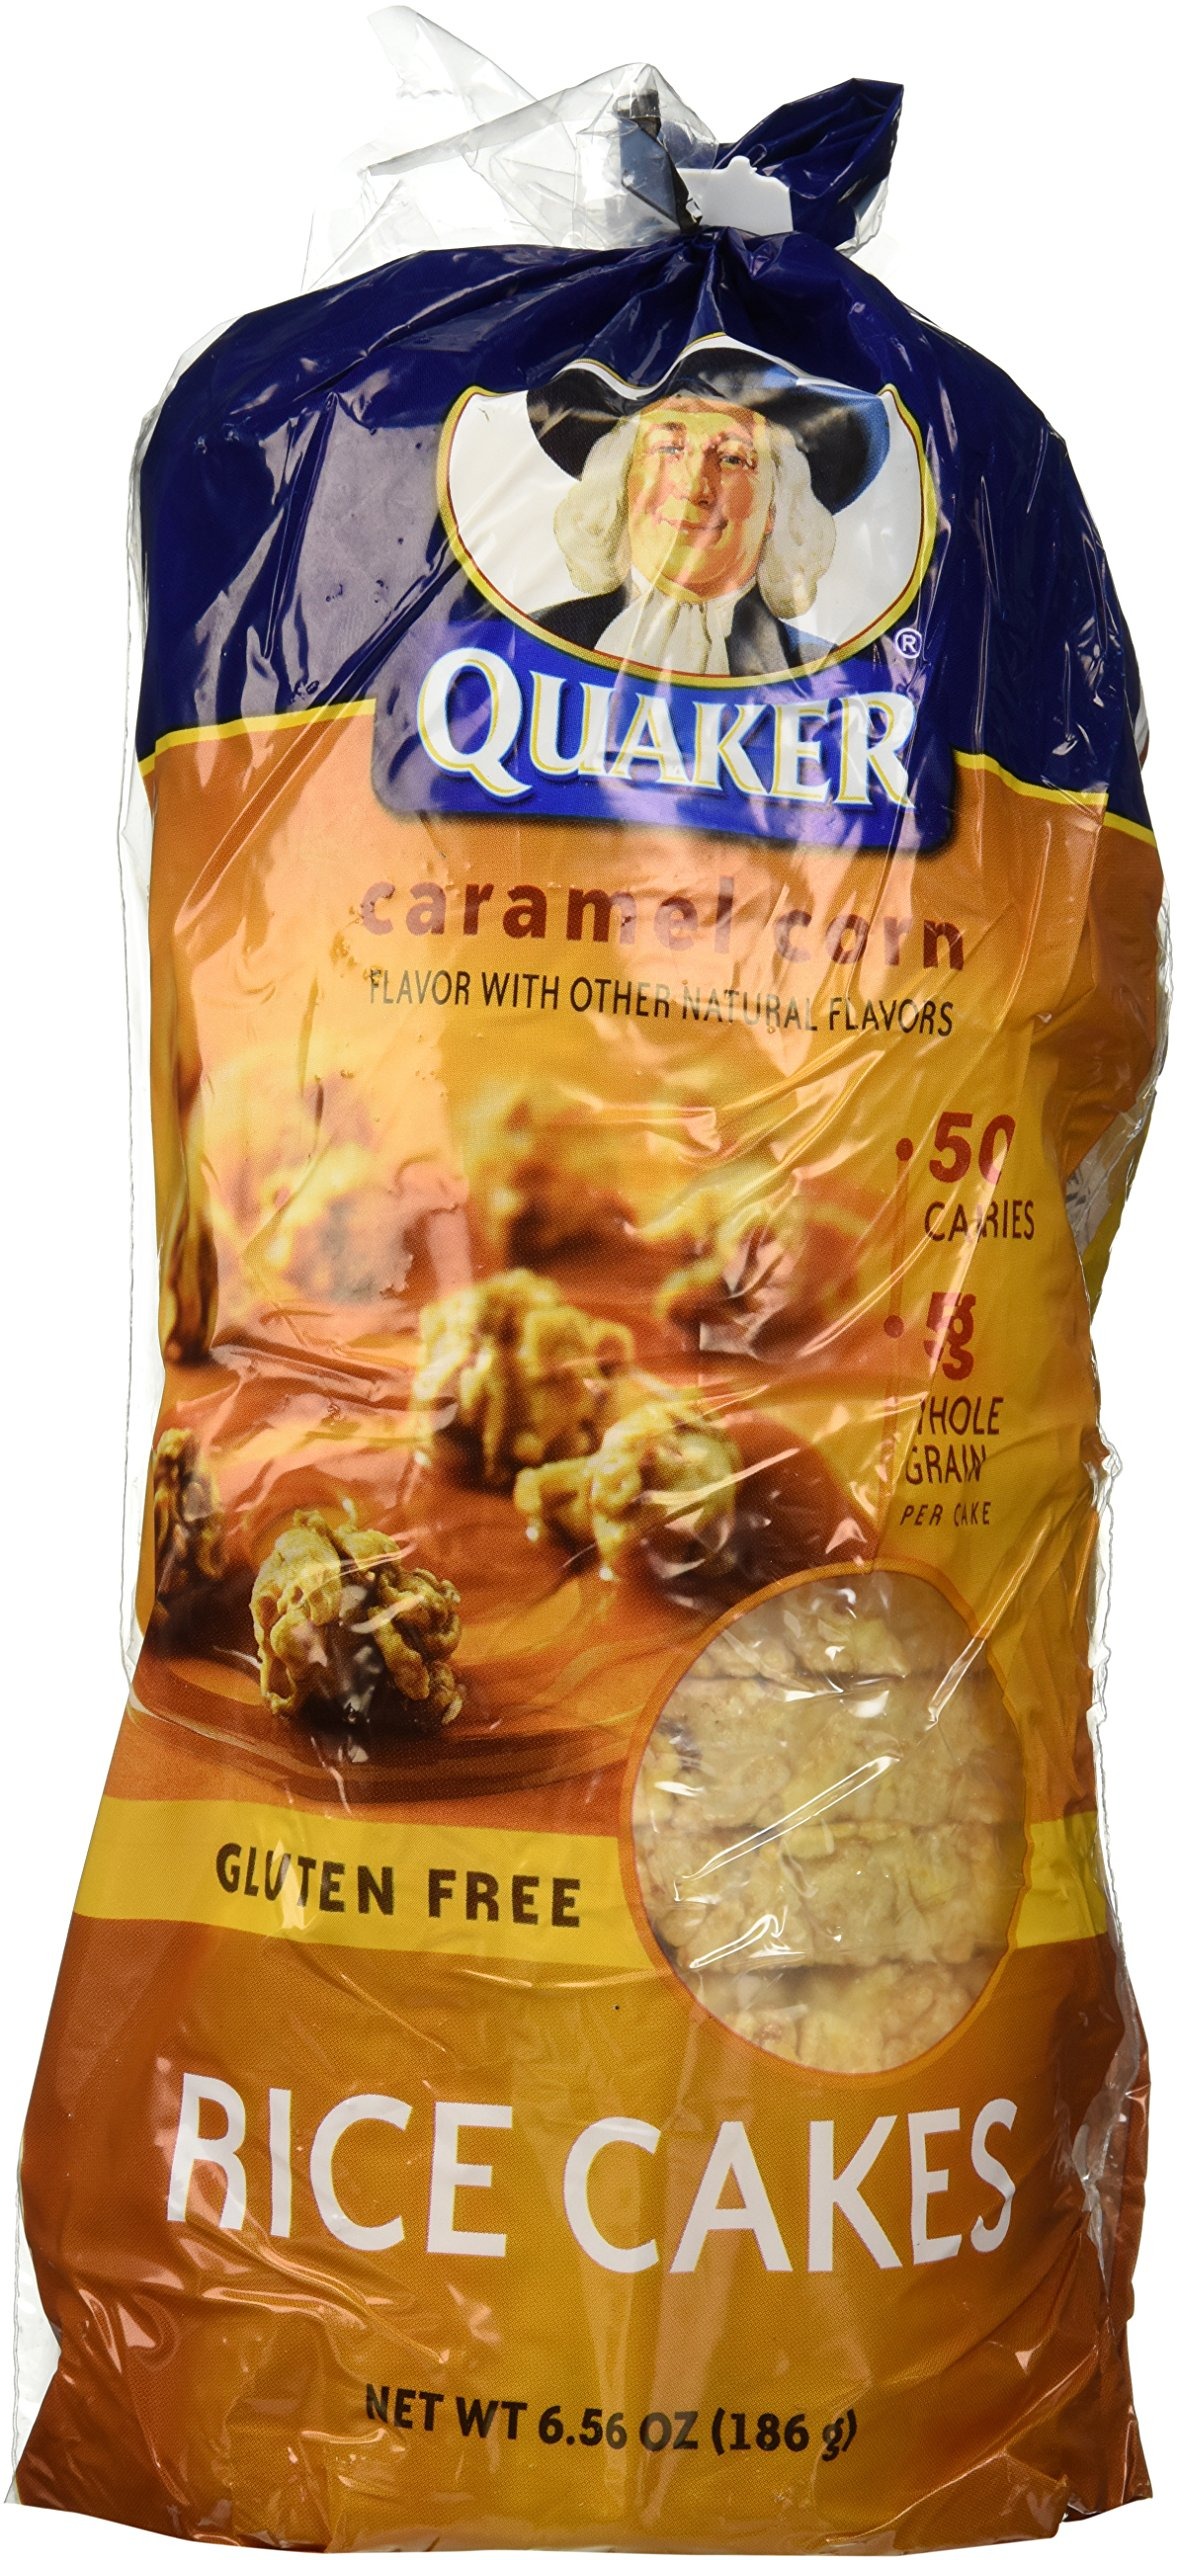
Item Name: Quaker, Rice Cakes, Caramel, 6.5oz Bag (Pack of 4)
Bullet Point 1: Quaker
Bullet Point 2: Rice Cakes
Bullet Point 3: Caramel
Bullet Point 4: 6.5oz Bag
Bullet Point 5: Pack of 4
Product Description: Quaker, Rice Cakes, Caramel, 6.5oz Bag (Pack of 4)
Value: 26.0
Unit: Ounce

Price: 3.54